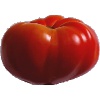
Label: Tomato 3